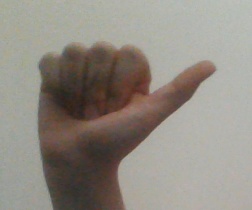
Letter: dhad